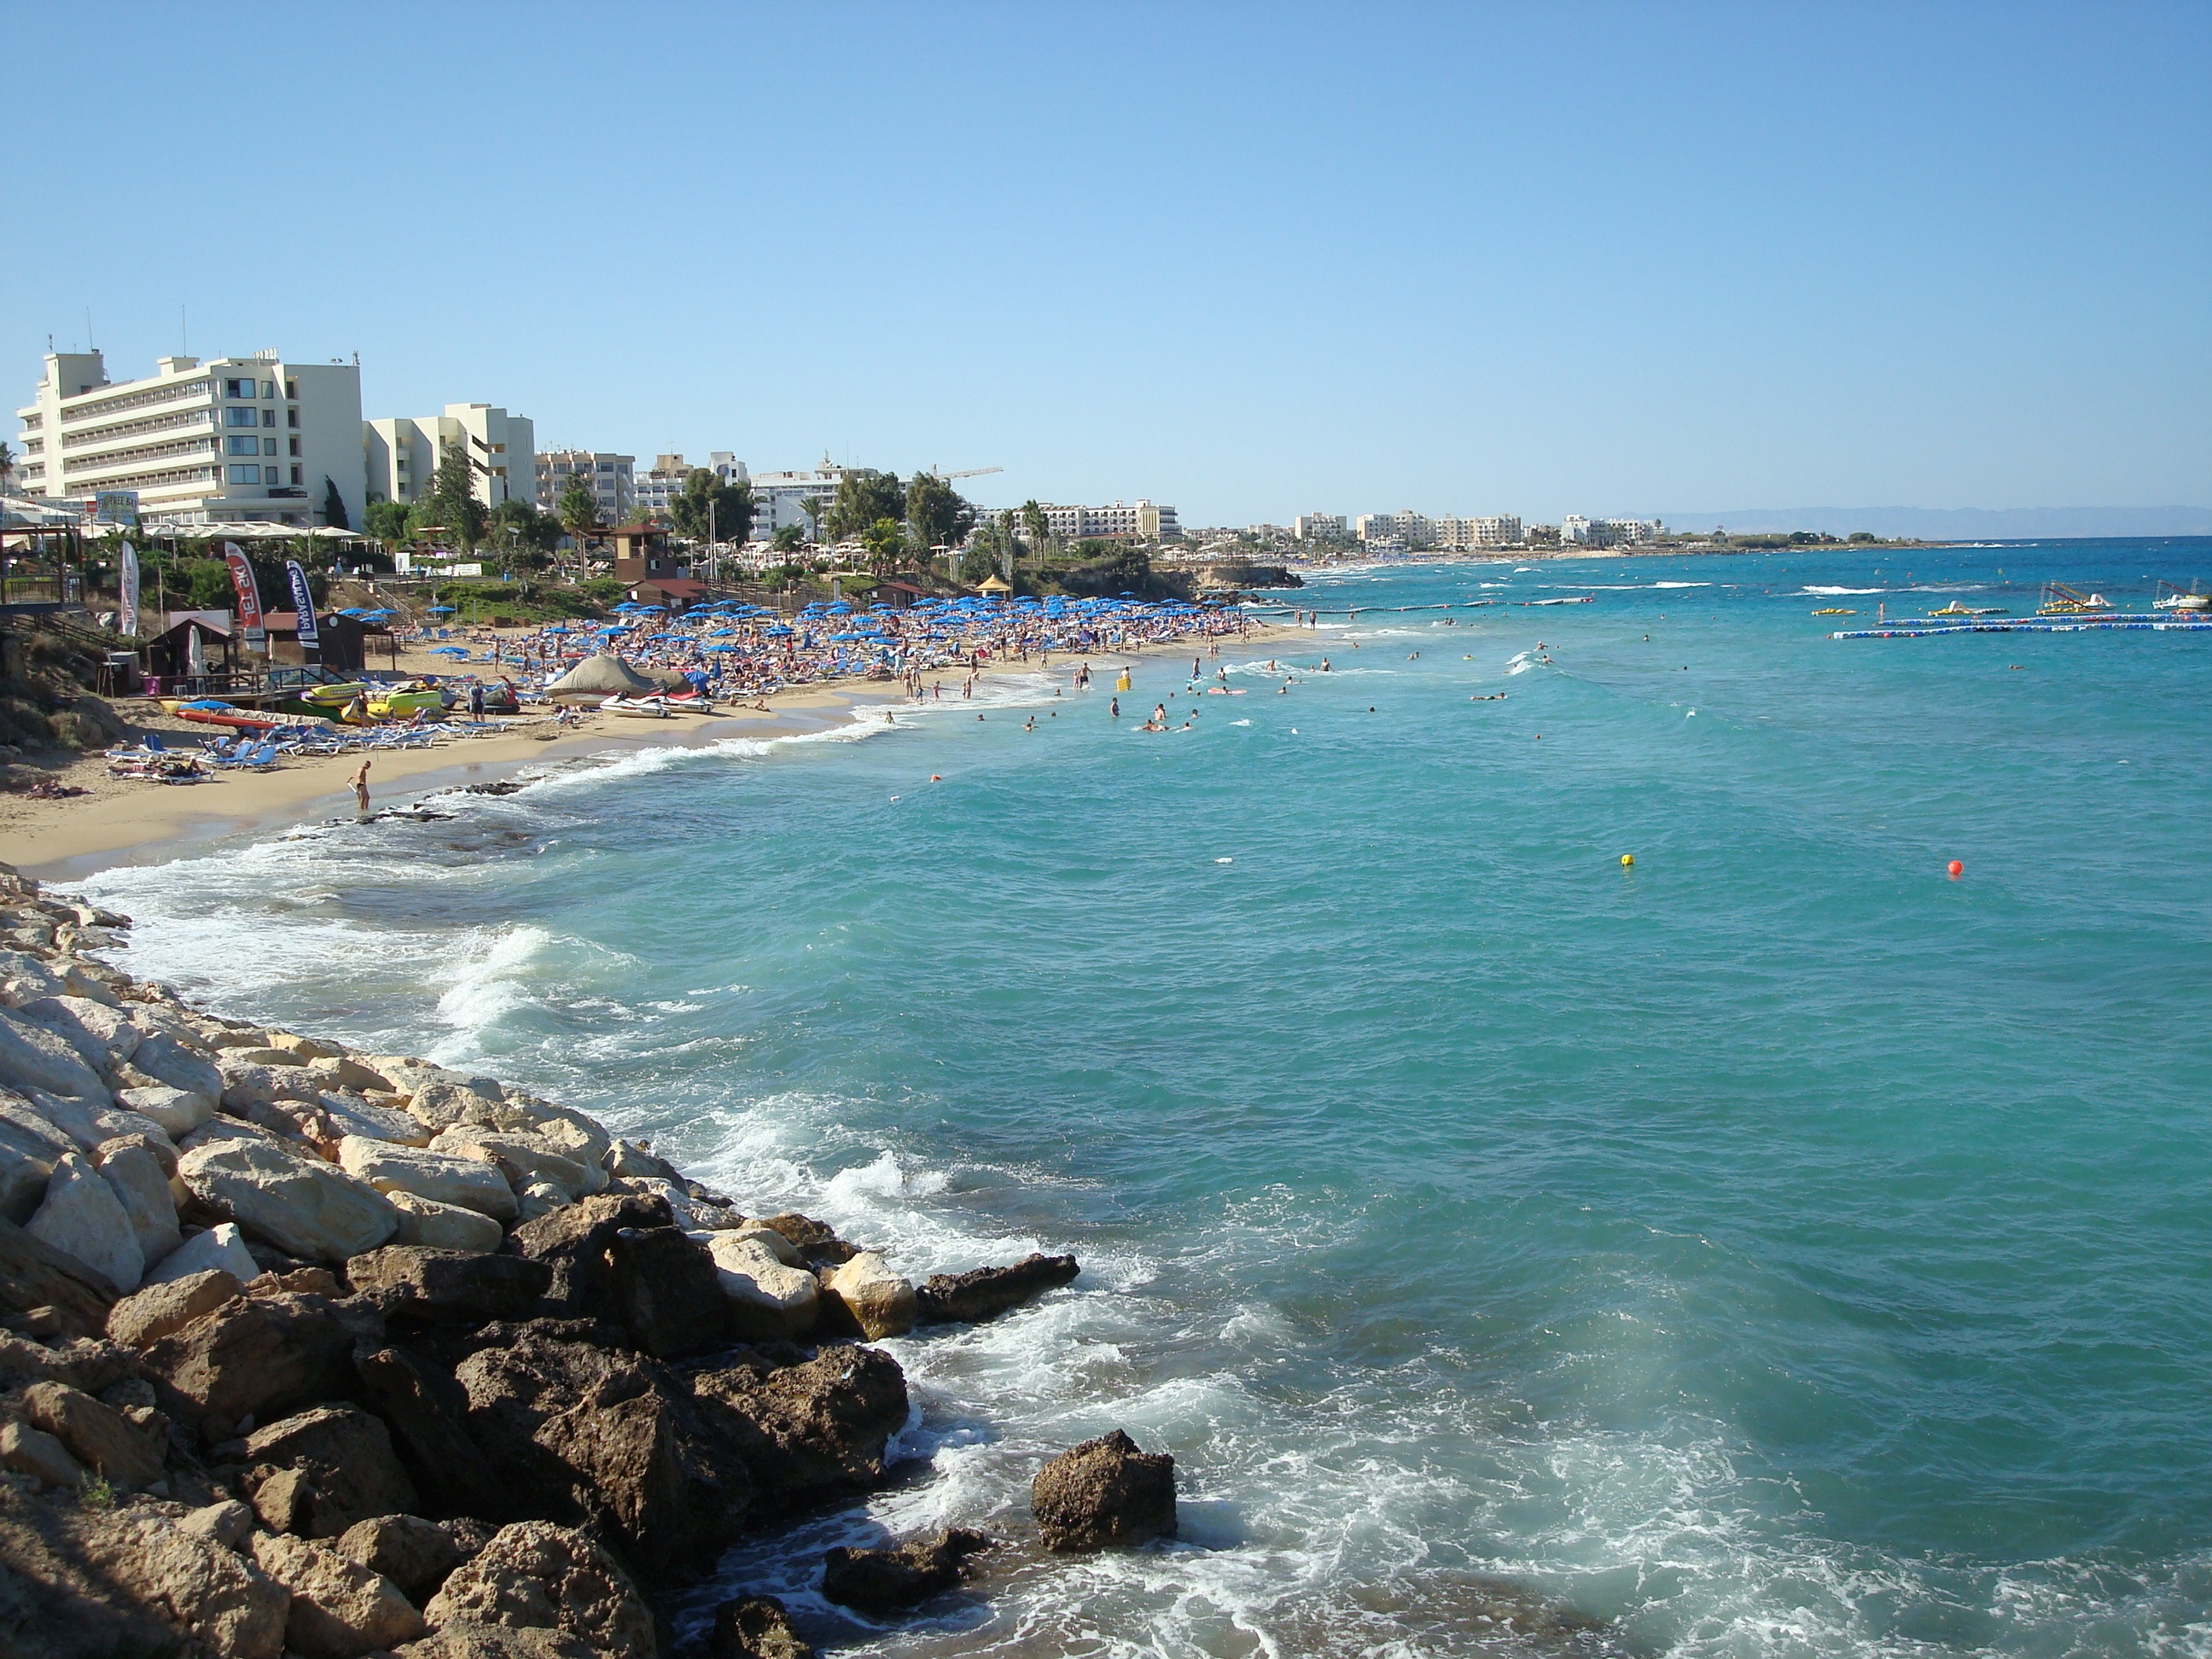
beach, sea, coast, ocean, shore, wave, vacation, cove, bay, body of water, cyprus, cape, wind wave